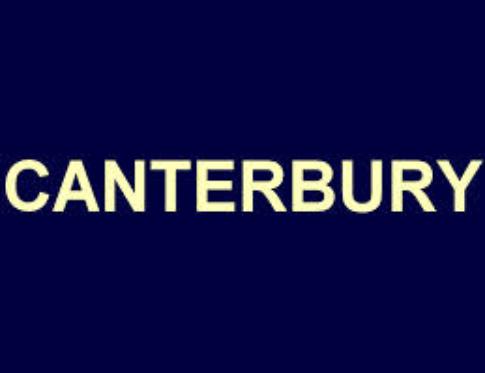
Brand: Canterbury
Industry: Clothes